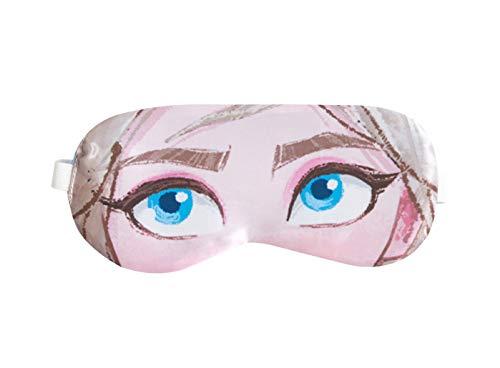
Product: Disney Frozen 2 Giftable Sleepover Set with Sleeping Bag, Pillow & Bonus Eye Mask, Ages 3+
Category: Toys & Games | Sports & Outdoor Play | Slumber Bags
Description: Value set: 3 piece set includes zip around sleeping bag, pillow, and bonus eye mask.
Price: $37.99
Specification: ProductDimensions:46x26x1inches|ItemWeight:1.95pounds|ShippingWeight:1.95pounds(Viewshippingratesandpolicies)|ASIN:B081B4LRSR|Itemmodelnumber:NK320999|Manufacturerrecommendedage:36months-8years